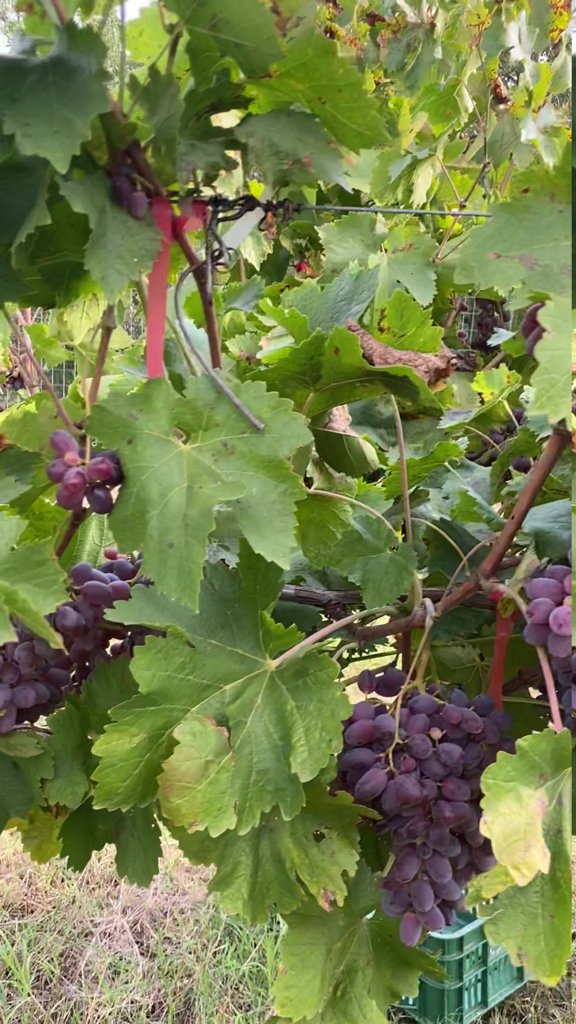
Berries visible: 91
Grape clusters: 4